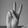
ASL letter: V